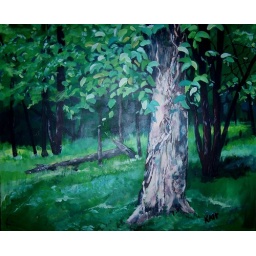
Acrylic painting on wood panel of tree with vines by the Grand River near my home in Michigan